Charles Hindley (politician)

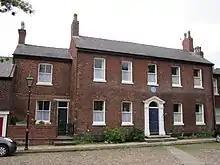
Hindley's home in the Fairfield Moravian Settlement

Hindley was the third son of Ignatius (a considerable calico and muslin manufacturer) and Mary Hindley (maiden name Molly Ambler); like them he was a member of the Moravian Church and remained so throughout his life . In about 1816, he became manager of his eldest brother John's small cotton mill in Dukinfield. In 1821, after the death of his brother he married Hannah, sister of John's widow Mary and daughter of Nathaniel Buckley, a clothier of Saddleworth (formerly of Staley, and described as a cotton spinner of Duckinfield when John and Mary married). Charles and Hannah had six children; one daughter (Hannah) survived to adulthood and married Henry Woods, another daughter died aged twelve, none of the other four children reached their second birthday. Hindley's first wife died in July 1837, and he remarried (June 1839) Ann, the sister of John Fort of Read Hall. Both Woods and Fort were MPs (Fort for Clitheroe, Woods for Wigan); both were active in the cotton industry. Hindley was in poor health in 1838 (from obstruction of the bile duct ); in 1849 his health was so poor that there was talk of his having to retire as an MP, but he recuperated considerably as a result of a tour he made of Egypt, Palestine and Greece in 1849–50. Hindley's second wife died just before Christmas in 1854, his only surviving child died as a result of childbirth in July 1857: